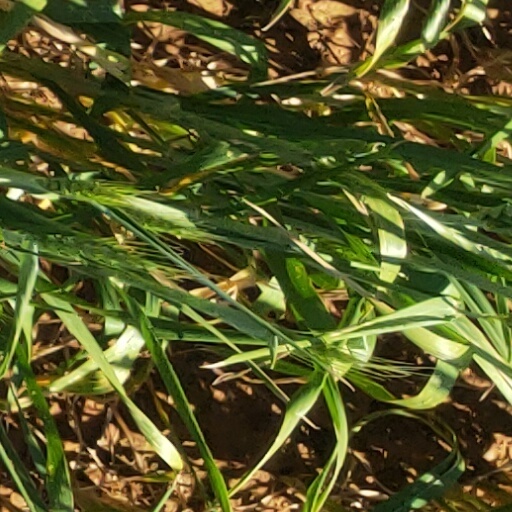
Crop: wheat